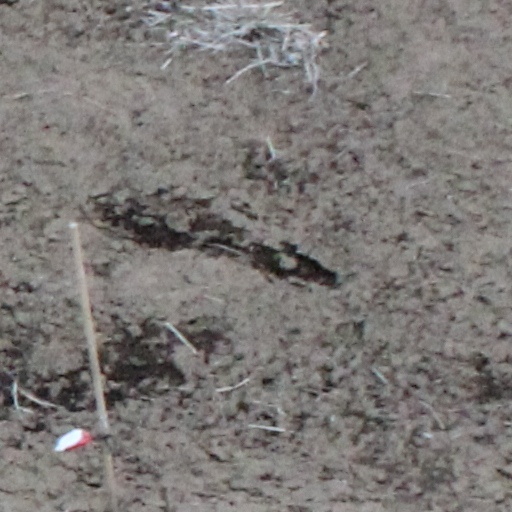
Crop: wheat